Émile Guépratte

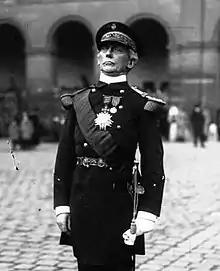
Émile Guépratte in 1925

Guépratte was born in Granville to a family of naval officers. He studied at the "Lycée impérial" in Brest from 1868, and joined the École Navale on 1 October 1871.